Dubhghall mac Suibhne

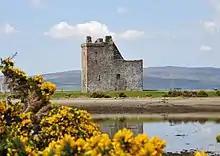
Now-ruinous Lochranza Castle may have been built by Dubhghall. The visible tower house is what remains of a late mediaeval redevelopment of a thirteenth-century hall house.

Whilst it is possible that Alan expanded into Cowal as well, another possibility is that it was during the tenure of Walter fitz Alan that the family received a grant of Cowal. Charter evidence reveals that by about the time of the latter's death in 1241, Cowal had been brought under Stewart overlordship, and Scottish royal authority was further expanding into Argyll. Specific early evidence of this encroachment is preserved by a grant of Laghmann mac Maoil Choluim of the church of St Finan (Kilfinan) to Paisley Abbey in 1232×1241. Laghmann was evidently a close kinsman of Dubhghall, and Dubhghall himself is recorded as one of witnesses of the transaction.